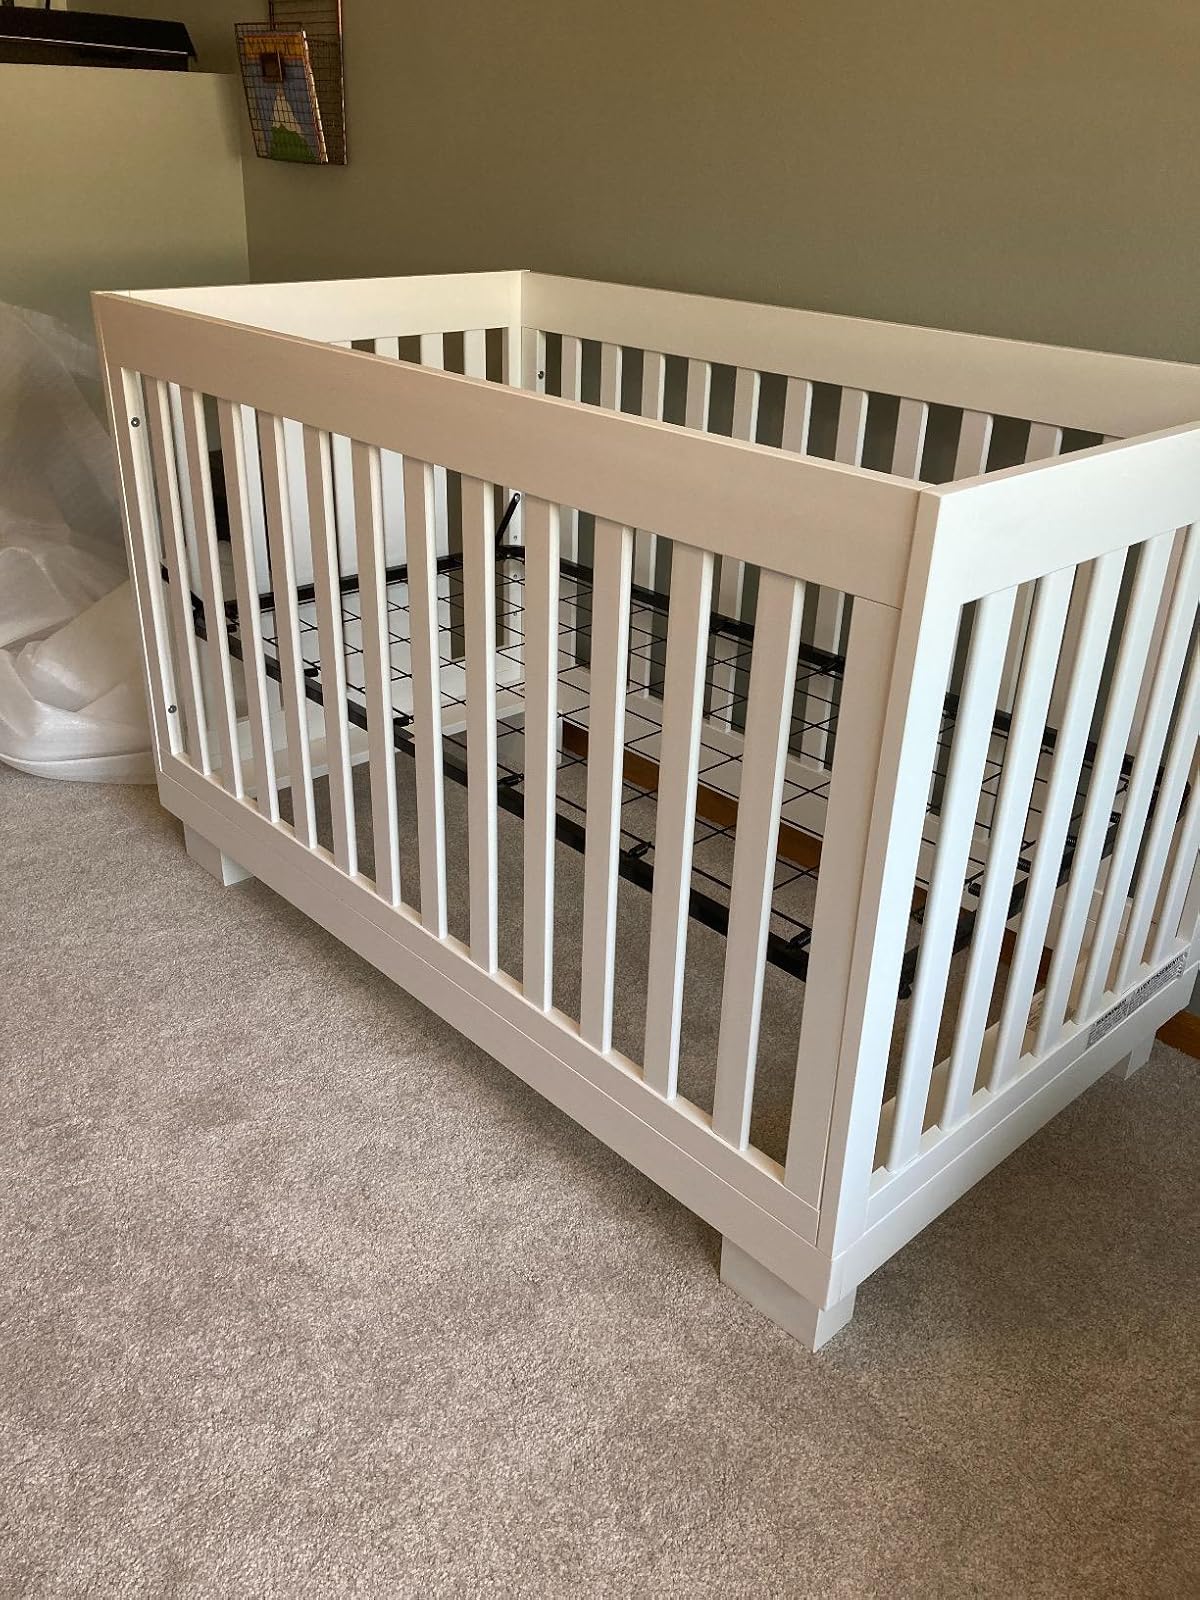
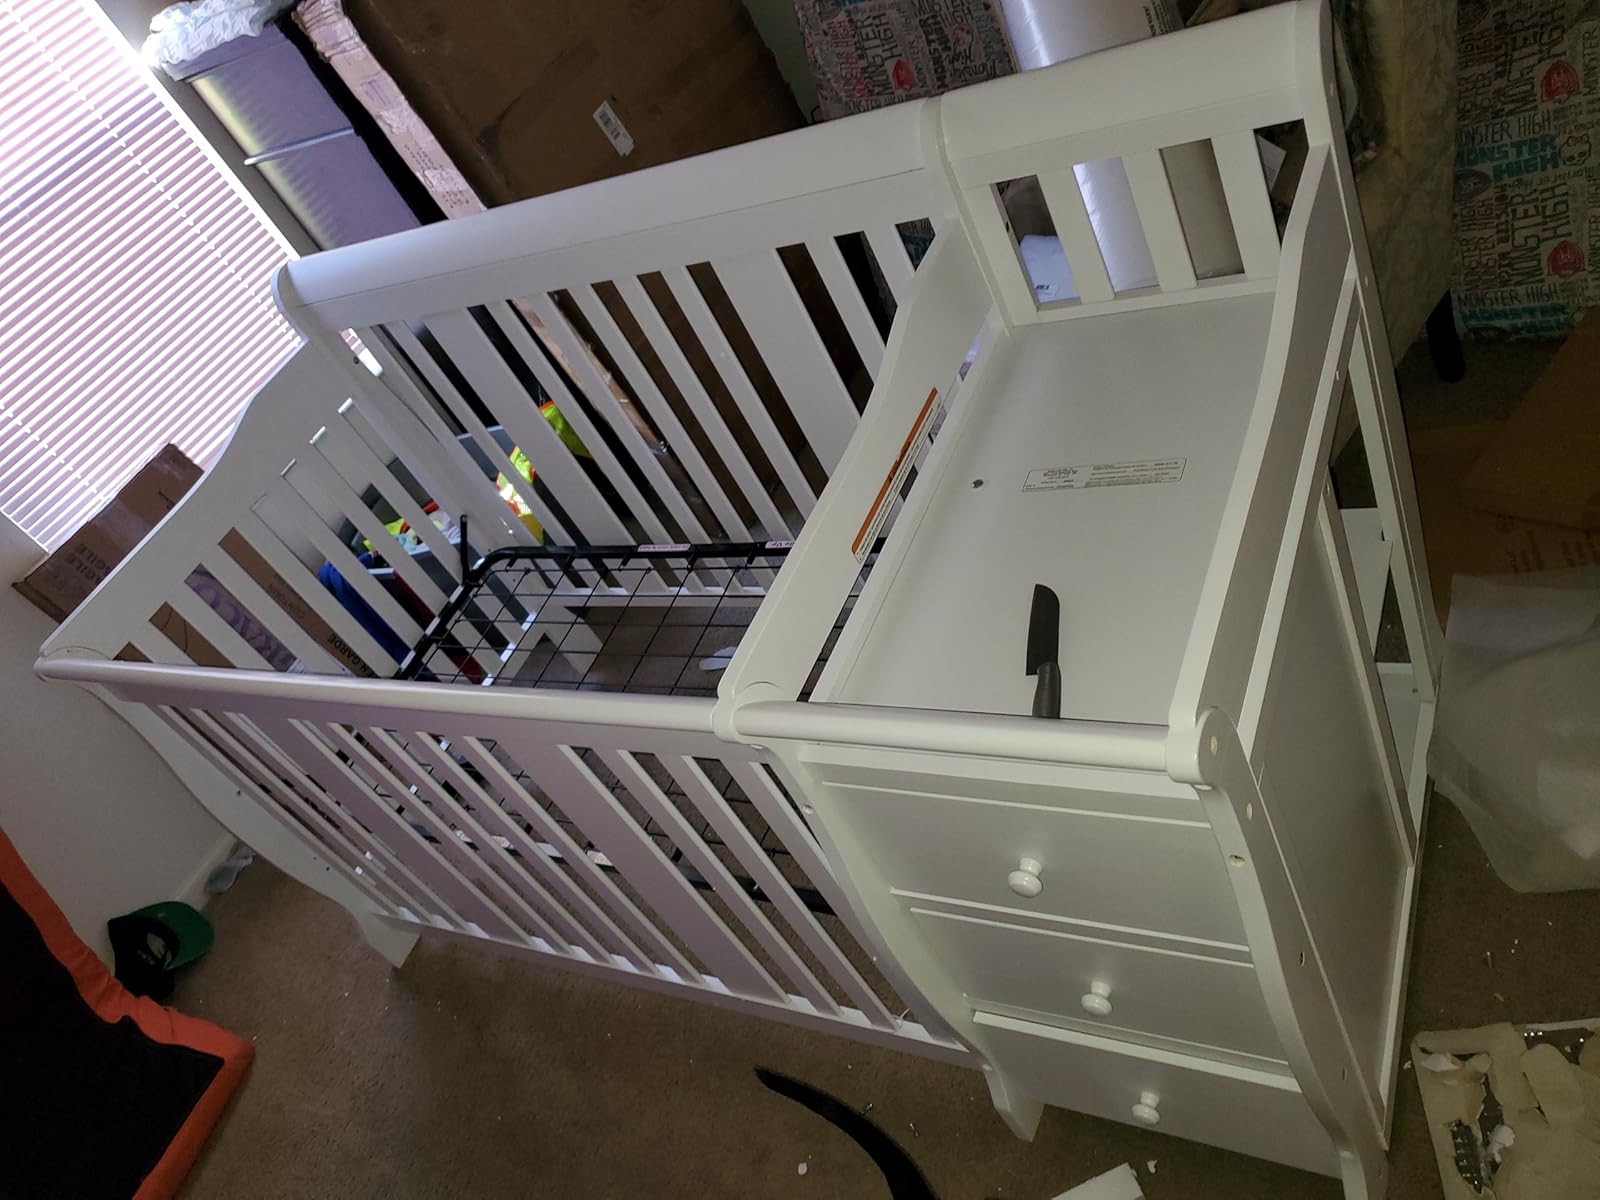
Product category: products_crib
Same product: no